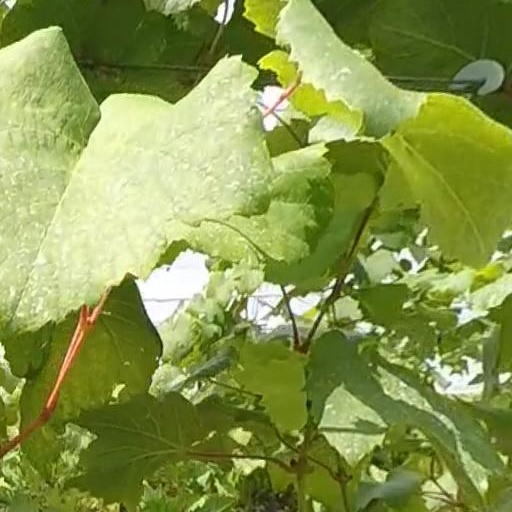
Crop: grape